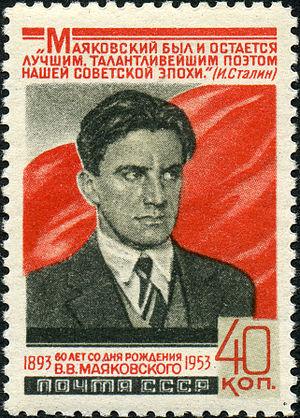
Vladimir Vladimirovitch Maïakovski, né le 7 juillet 1893 à Baghdati et mort le 14 avril 1930 à Moscou, est un poète et dramaturge futuriste soviétique.